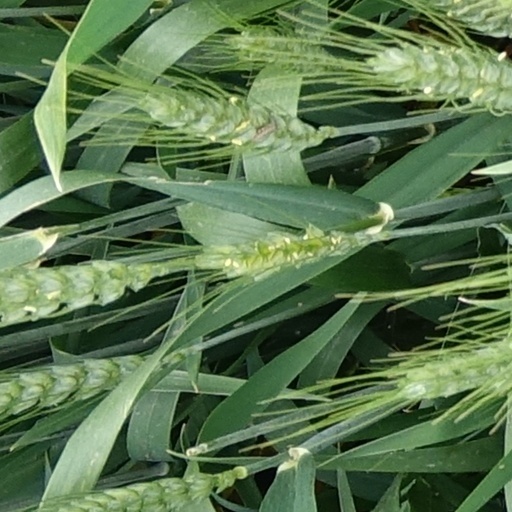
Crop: wheat